Manav (robot)

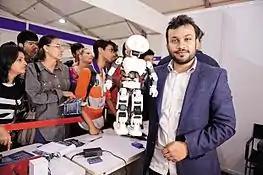

Manav (Sanskrit: मानव, pronounced "Maanav"/Mɑnʌv, meaning "human") is a humanoid robot developed in the laboratory of A-SET Training and Research Institutes by Diwakar Vaish (Head of Robotics and Research, A-SET Training and Research Institutes) in late December 2014. It debuted at the IIT-Bombay Techfest 2014-2015 in Mumbai.